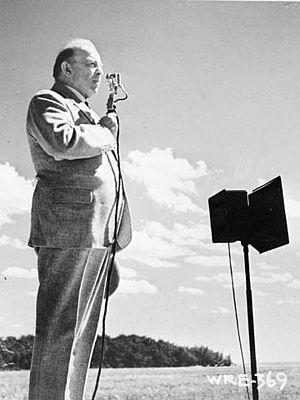
La base des Forces canadiennes Shilo est une base opérationnelle et d'entraînement des Forces canadiennes située à 35 km à l'est de Brandon au Manitoba. La base est aussi désignée en tant que groupe de soutien de secteur pour la région du sud-ouest manitobain.